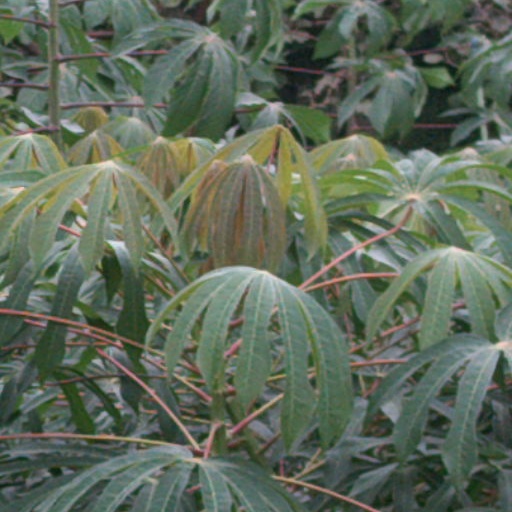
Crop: cassava